John Hoskyns (policy advisor)

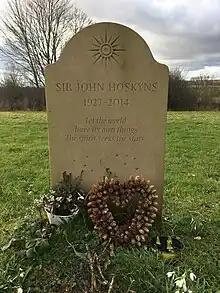
The grave of Hoskyns in Edwardstone churchyard

Hoskyns is reported to have been an inspiration for Dominic Cummings, adviser to some government ministers since 2011, and an influential adviser to Prime Minister Boris Johnson from 2019. Cummings wrote in 2015, "The best book I have read by someone who has worked in No 10 … is John Hoskyns' [memoir] "Just In Time". Extremely unusually for someone in a senior position in No 10, Hoskyns both had an intellectual understanding of complex systems and was a successful manager."